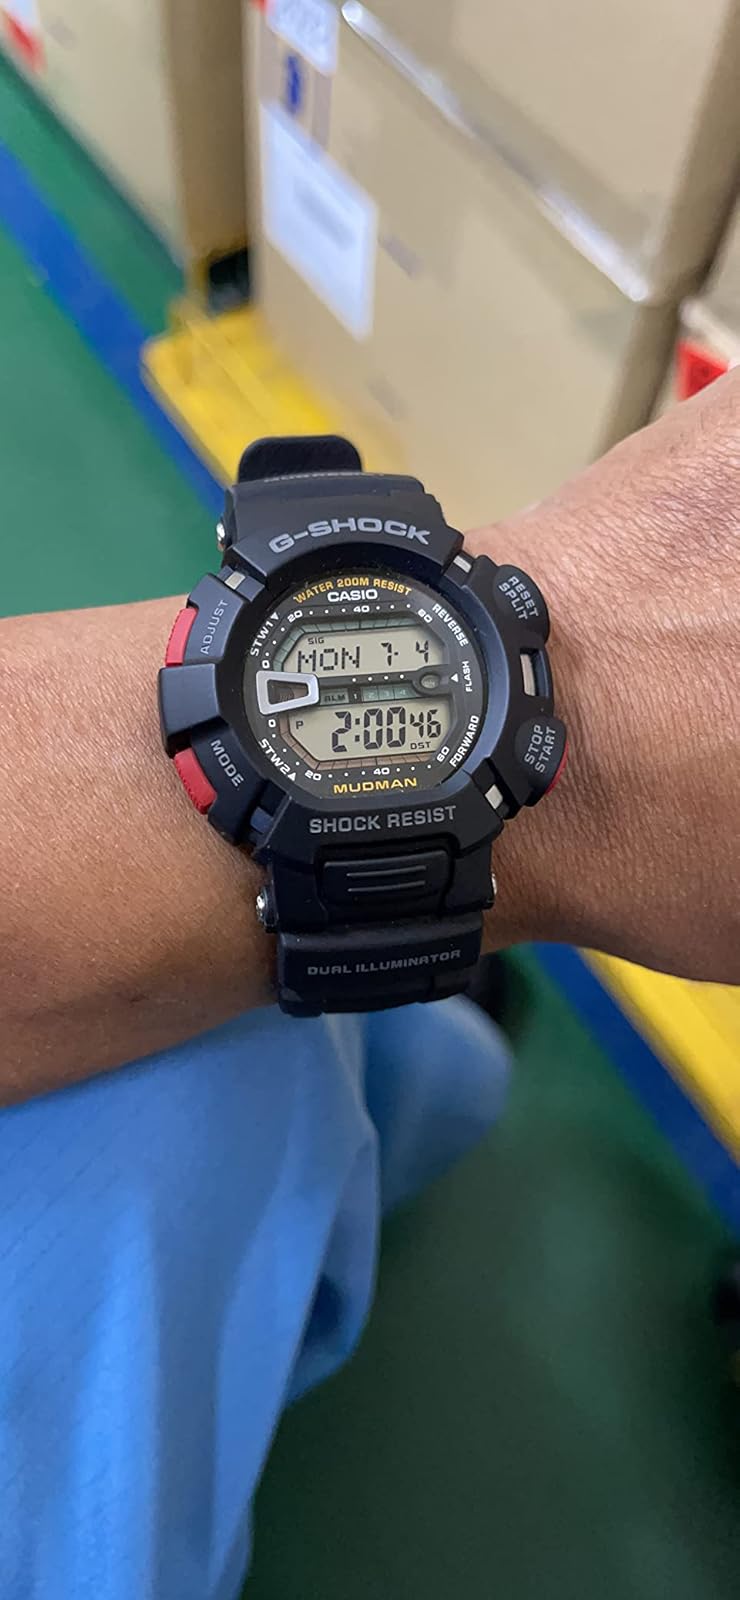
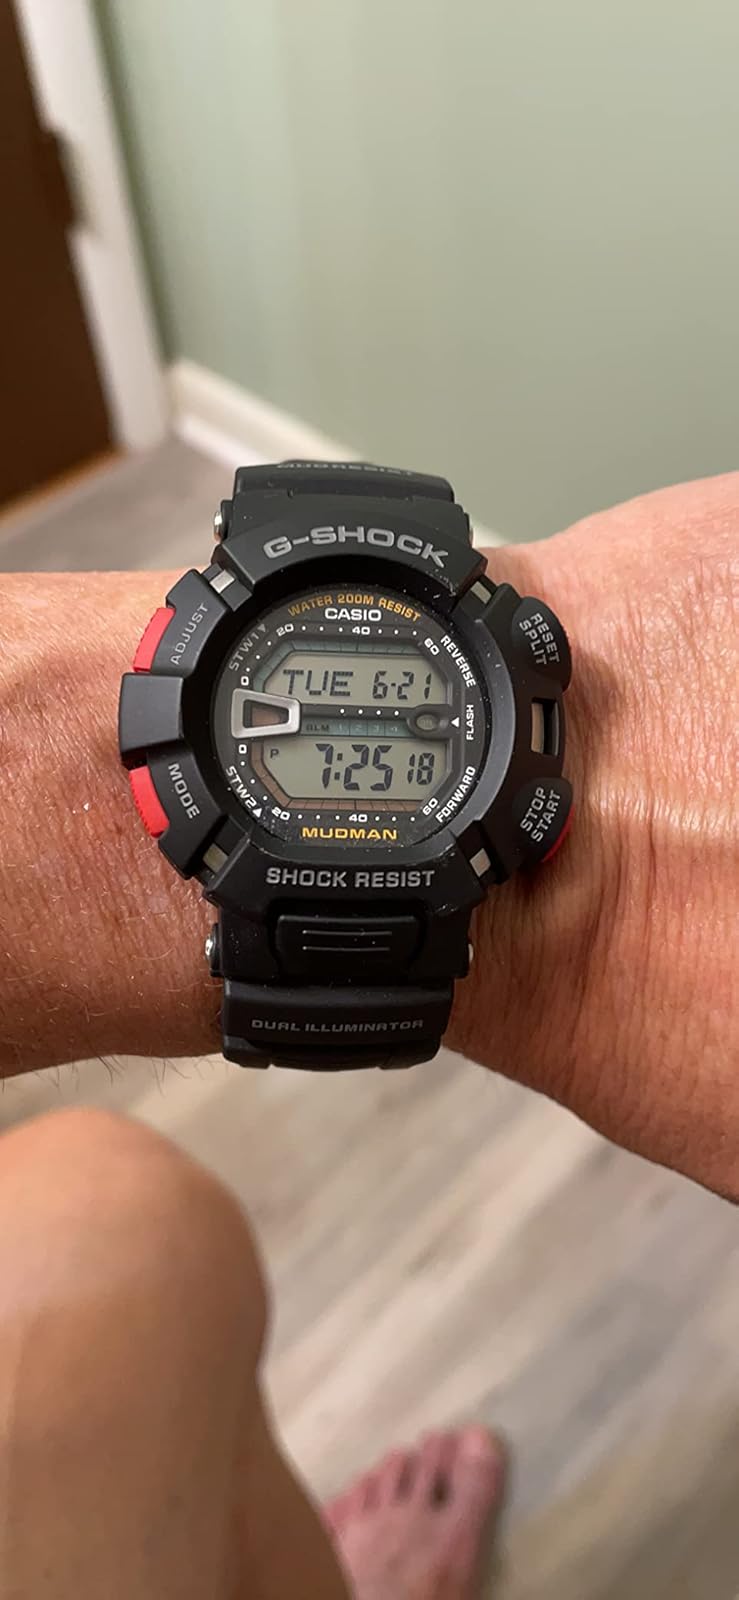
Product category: accessories_watch
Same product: yes